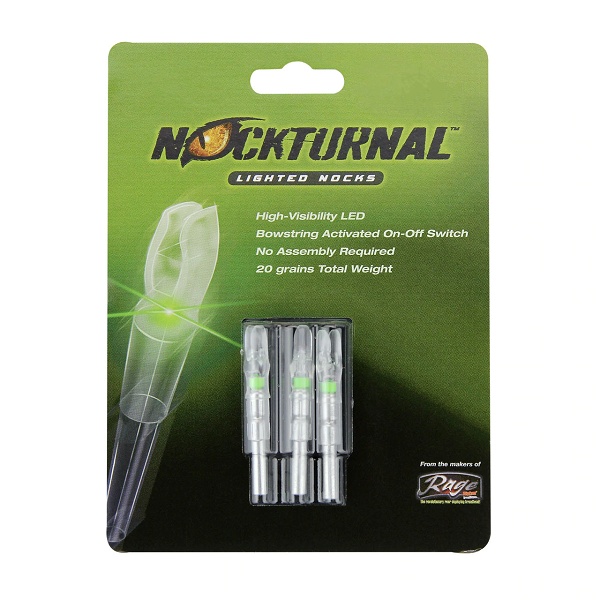
Nockturnal shift  3pk
Features: Bowstring activated linear switch Fool proof operation in any condition Long life lithium battery Super bright LEDs Water and weather proof Unsurpassed reliability Available in Red, Green, Blue, Pink, and Orange Fits smaller diameter carbon .165 ID shafts Each nock in this package weighs approximately 15 grains 3 lighted nocks per pack Exclusive patented linear switch design works every time, no wires of connections, simple bowstring activated push on switch, easily switches off when done, extended burn time of 20+ hours, water proof, use in any conditions, see your arrow impacts under any light and find that arrow on pass thru shots.
Brand: Nockturnal
Category: Sporting Goods > Outdoor Recreation > Hunting & Shooting > Archery > Arrow Parts & Accessories > Arrow Nocks > Lighted Arrow Nocks